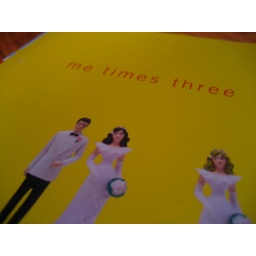
i bought this book at the thrift near my parents house during christmas holiday. irony.